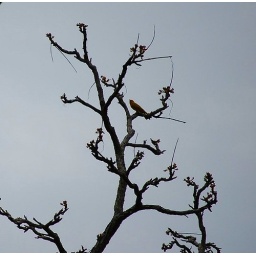
mystery bird in tree